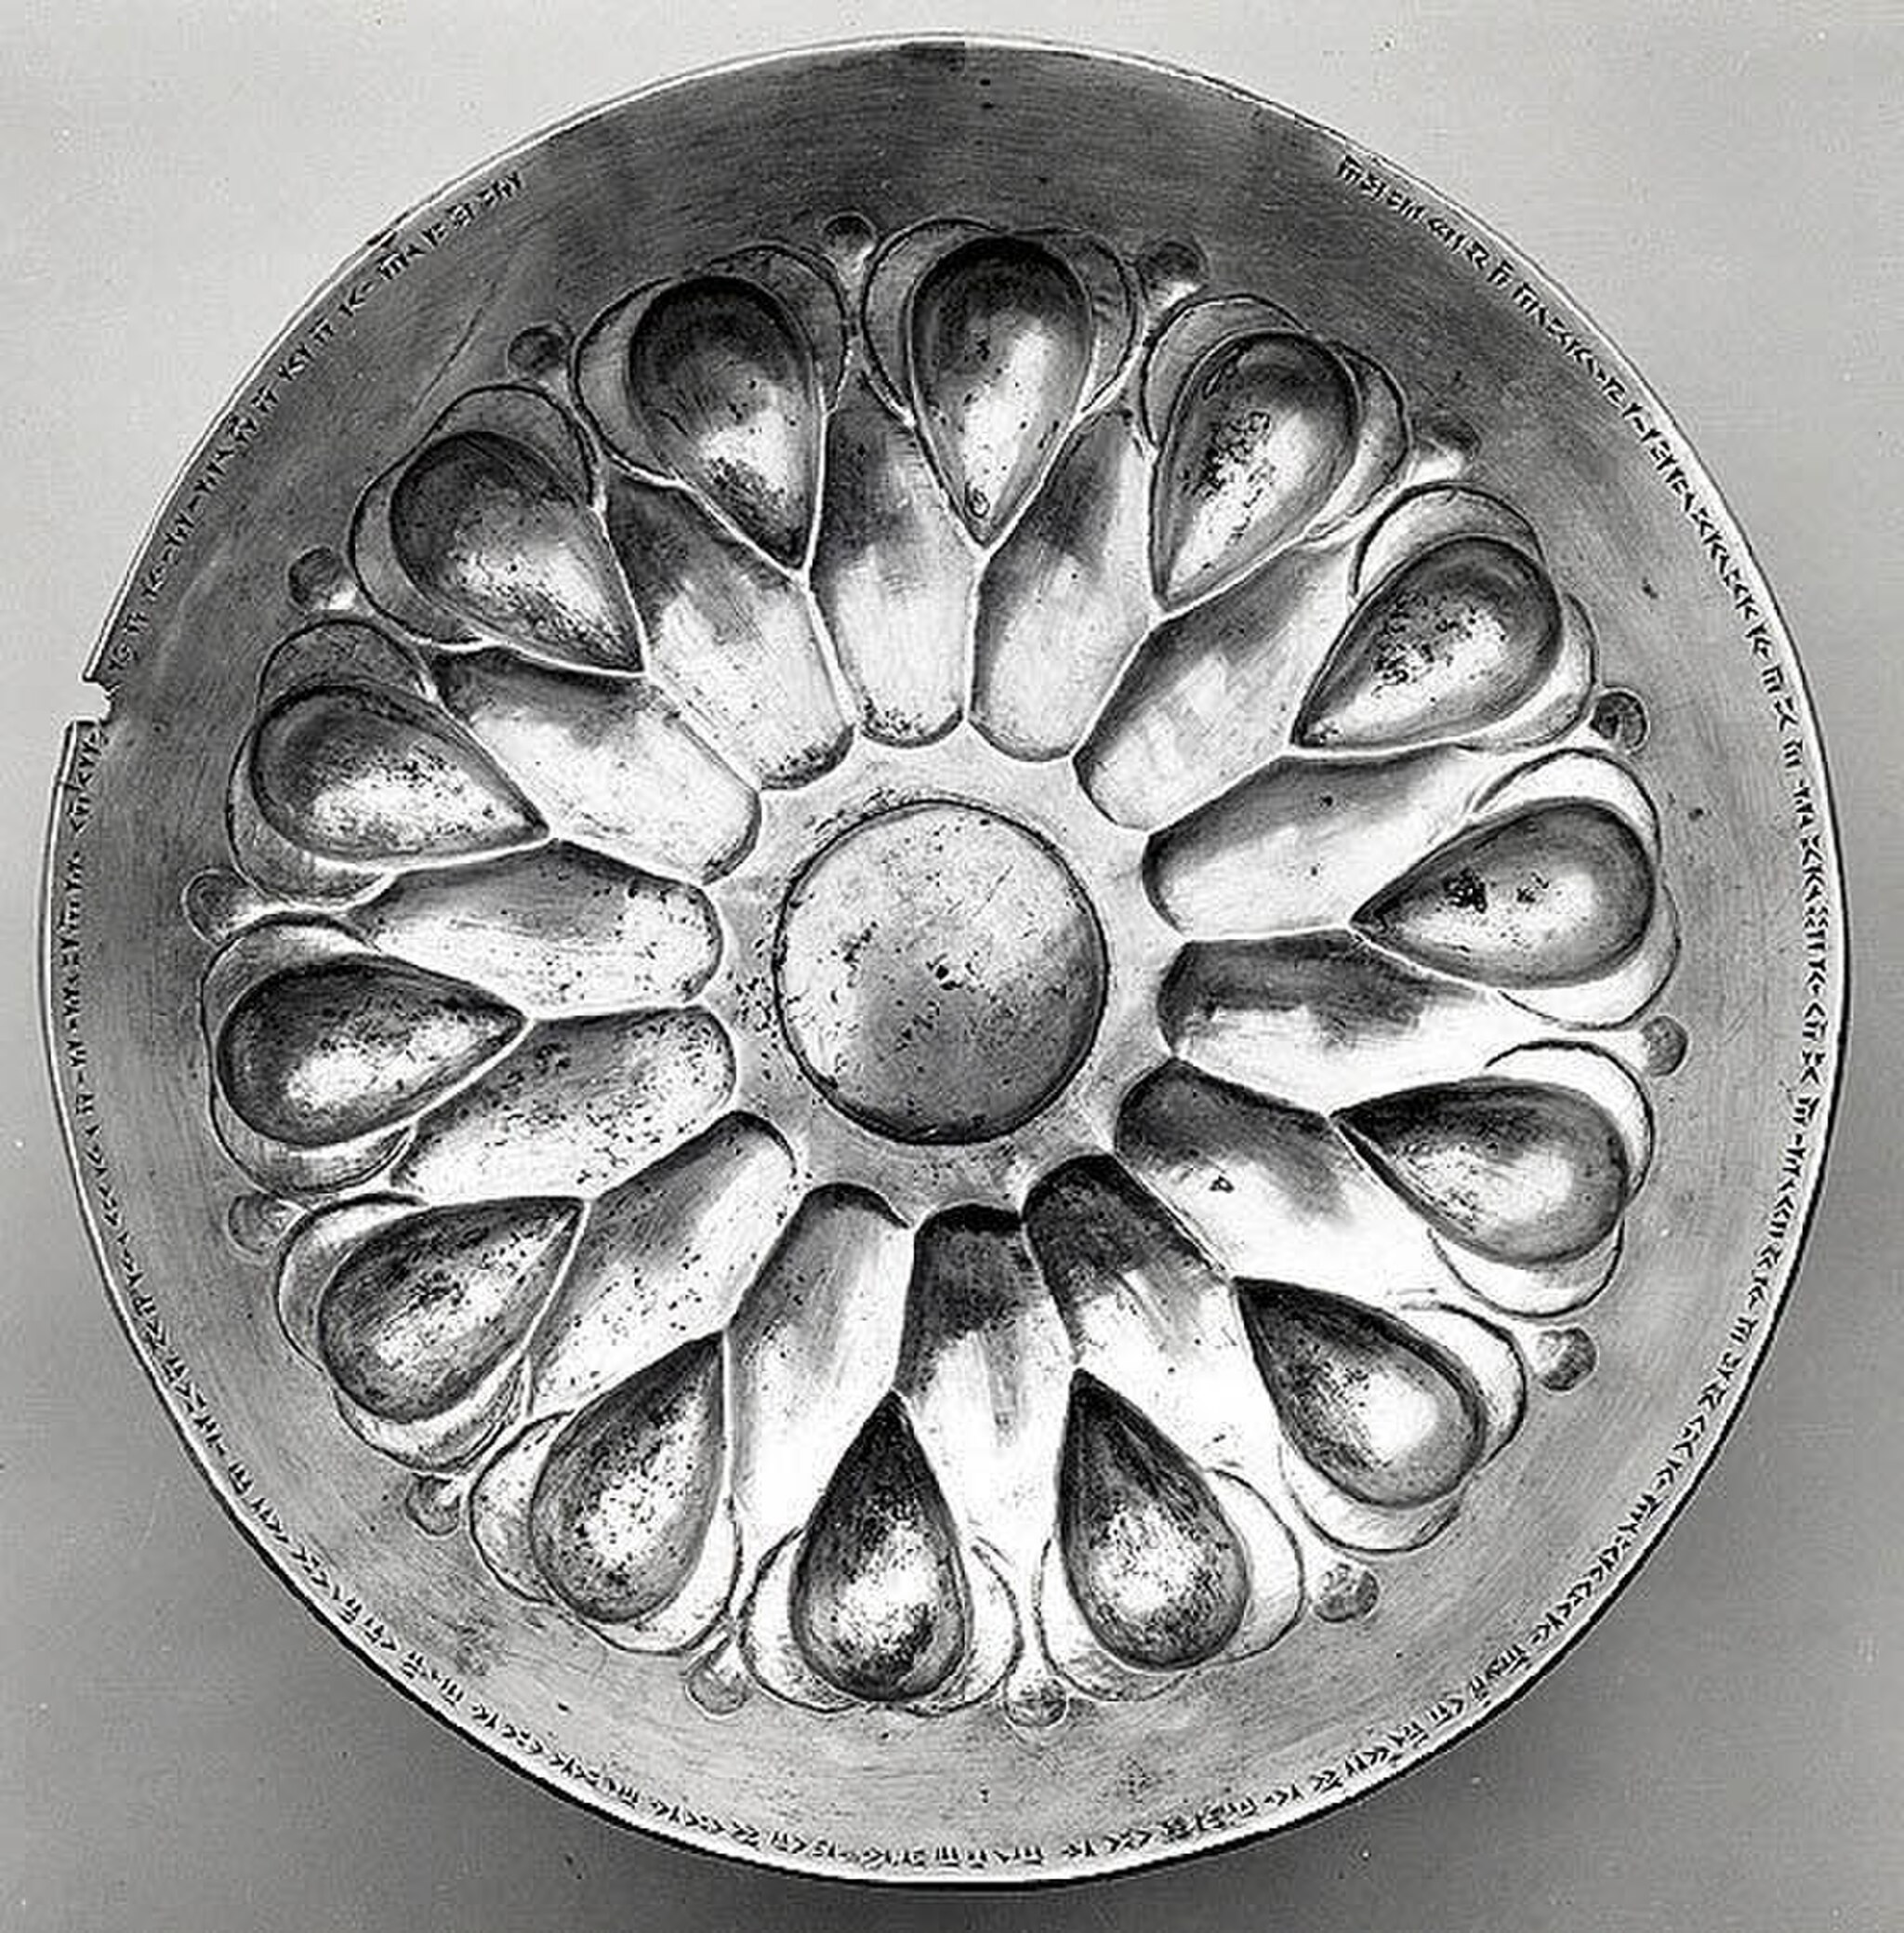
Title: Lobed bowl with a royal inscription
Description: Achaemenid; Bowl; Metalwork-Vessels-Inscribed
Date: circa 465–424 B.C
Categories: Lobed bowls, CC-Zero, Darius I, Xerxes I, Artaxerxes I, Files with no machine-readable author, Rogers Fund, Achaemenid metalwork, Artworks without Wikidata item, Artworks with known accession number, Images from Metropolitan Museum of Art, Silverware in Iran, GWToolset Batch Upload, 5th-century BC metalwork, Department of Ancient Near Eastern Art, Metropolitan Museum of Art, Old Persian inscriptions, Pre-Islamic Iranian art in the Metropolitan Museum of Art